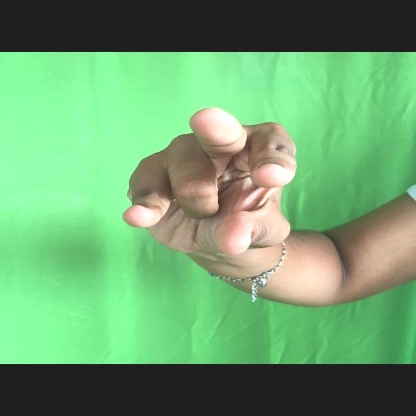
Mudra: Kangulam